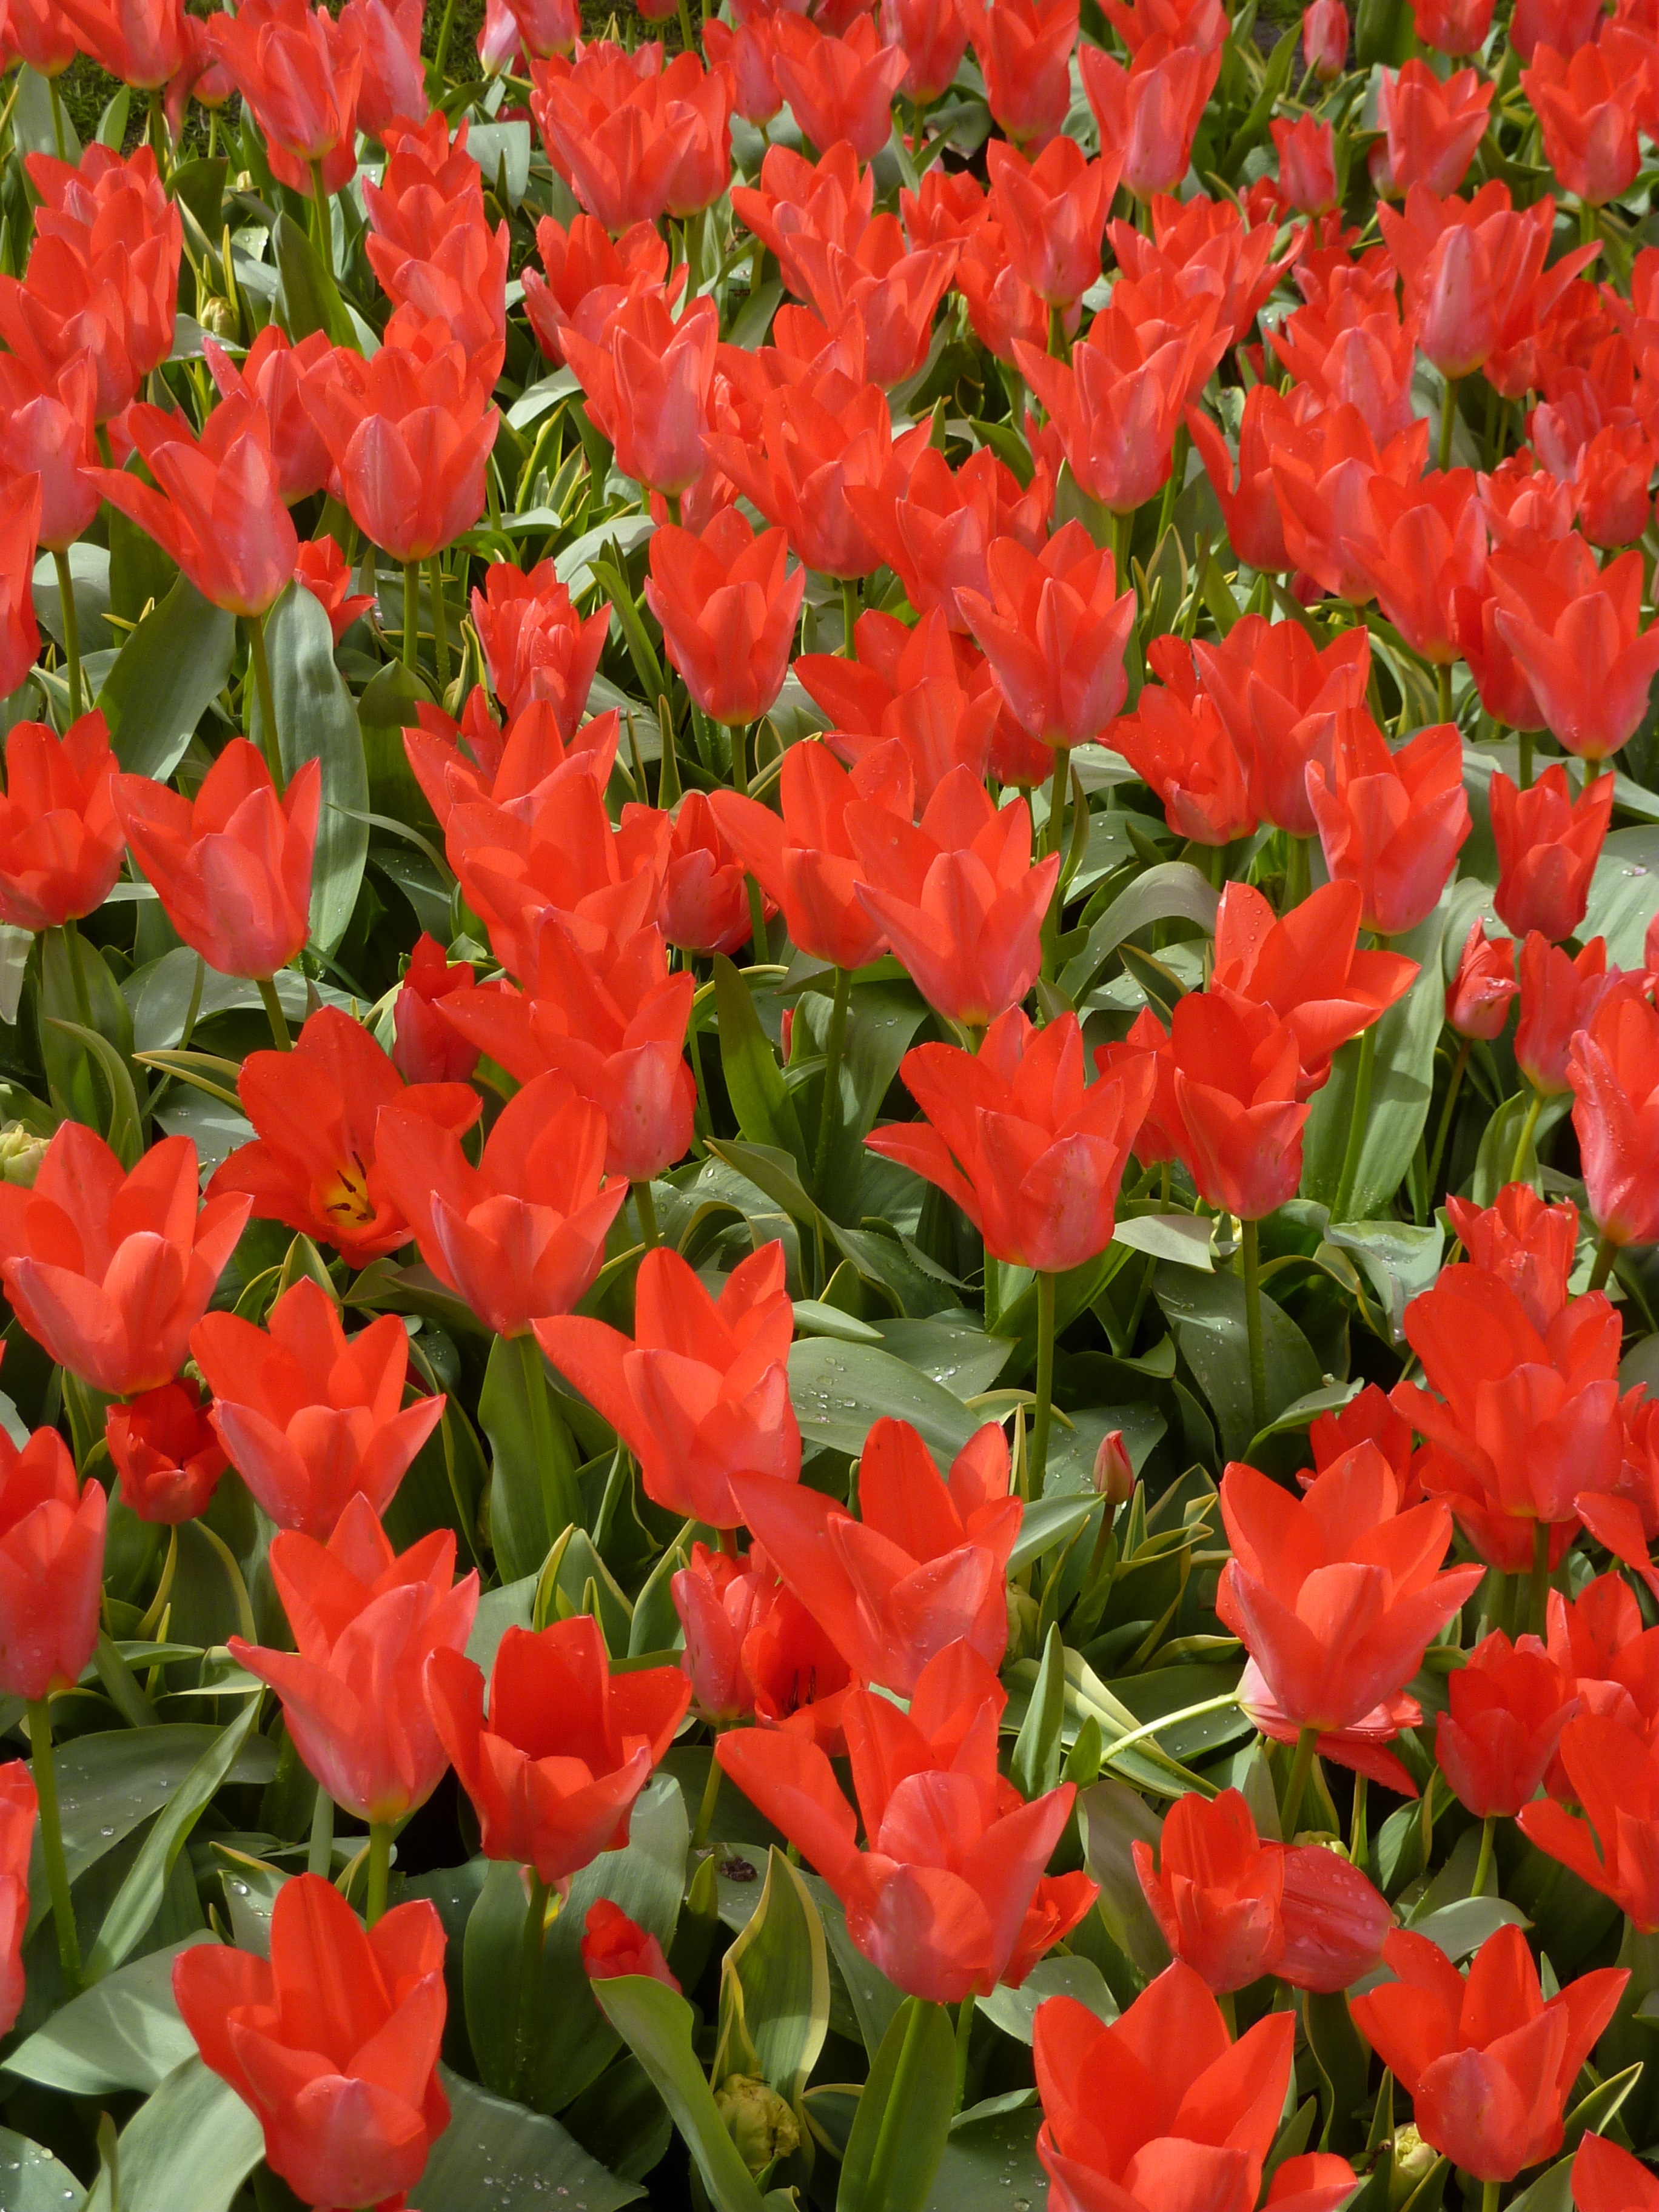
blossom, plant, flower, petal, bloom, tulip, spring, red, park, flowers, holland, april, keukenhof, tulpenbluete, flowering plant, lily family, tulip bed, annual plant, land plant